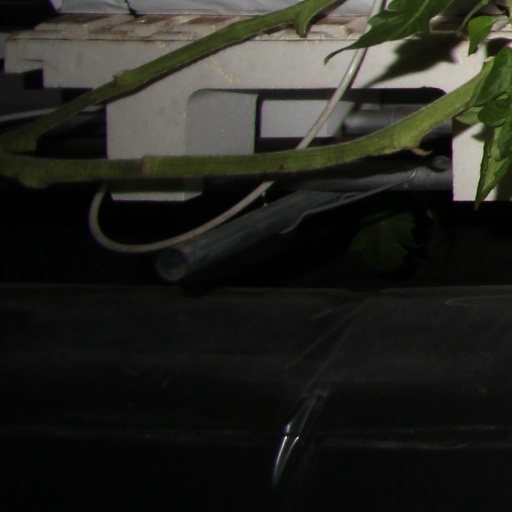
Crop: tomato